SDF Group

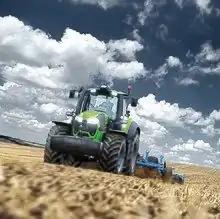
Deutz-Fahr Tractors - 9 Series

SDF has 9 production sites, 12 commercial branches, 1 joint venture in China, 155 importers, over 3,100 dealers, and 4,400 employees.